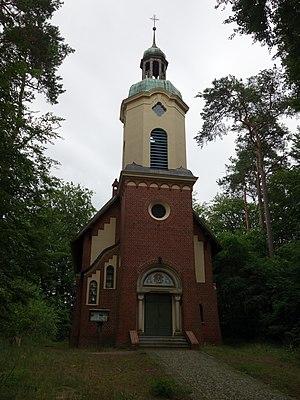
Vue du sud-ouest de la chapelle de St.Helena à Hohenlychen, ville de Lychen, arrondissement Uckermark, état fédéral de Brandebourg, Allemagne Object location53°